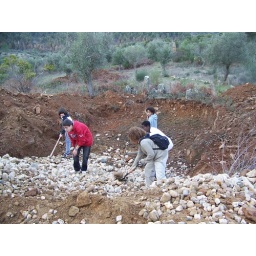
boys smoothing rocks in leach field